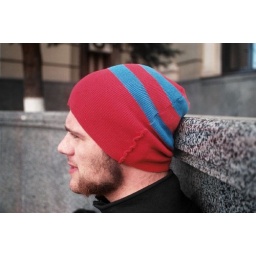
in red and in blue